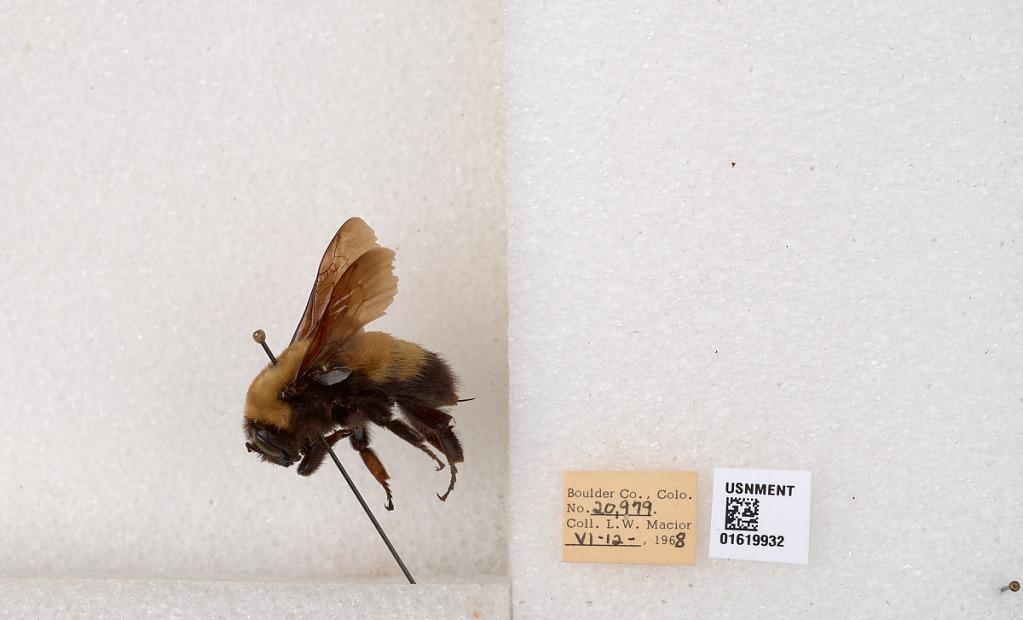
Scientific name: Bombus (Bombus) nevadensis Cresson